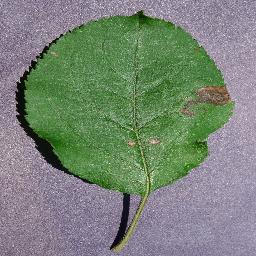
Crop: apple
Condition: black_rot